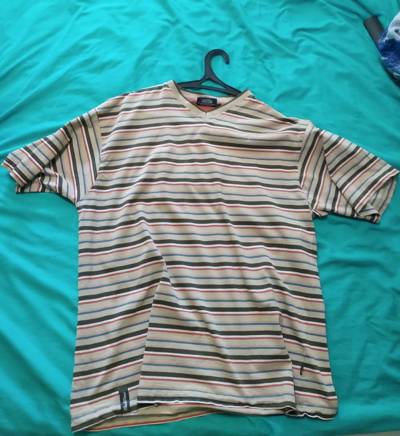
Waste category: clothes